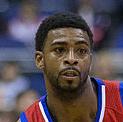
Age: 27